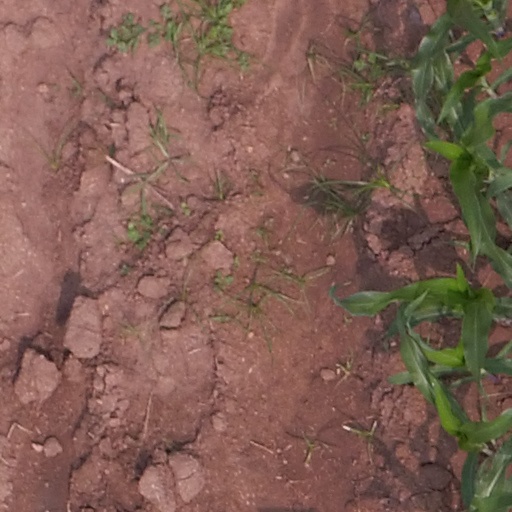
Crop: maize; corn